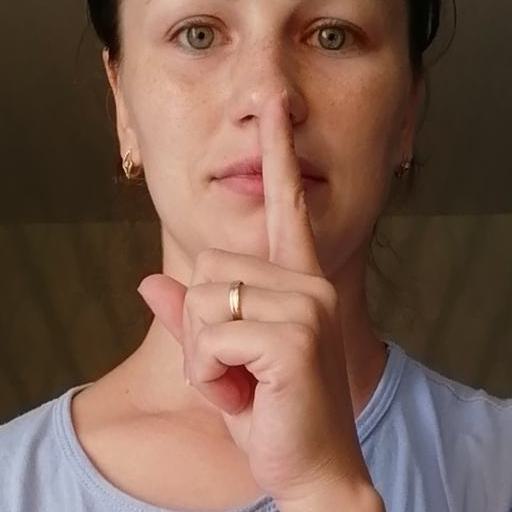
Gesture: mute